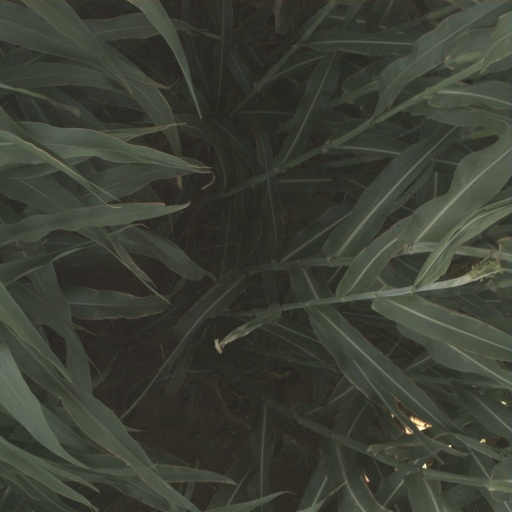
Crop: sorghum